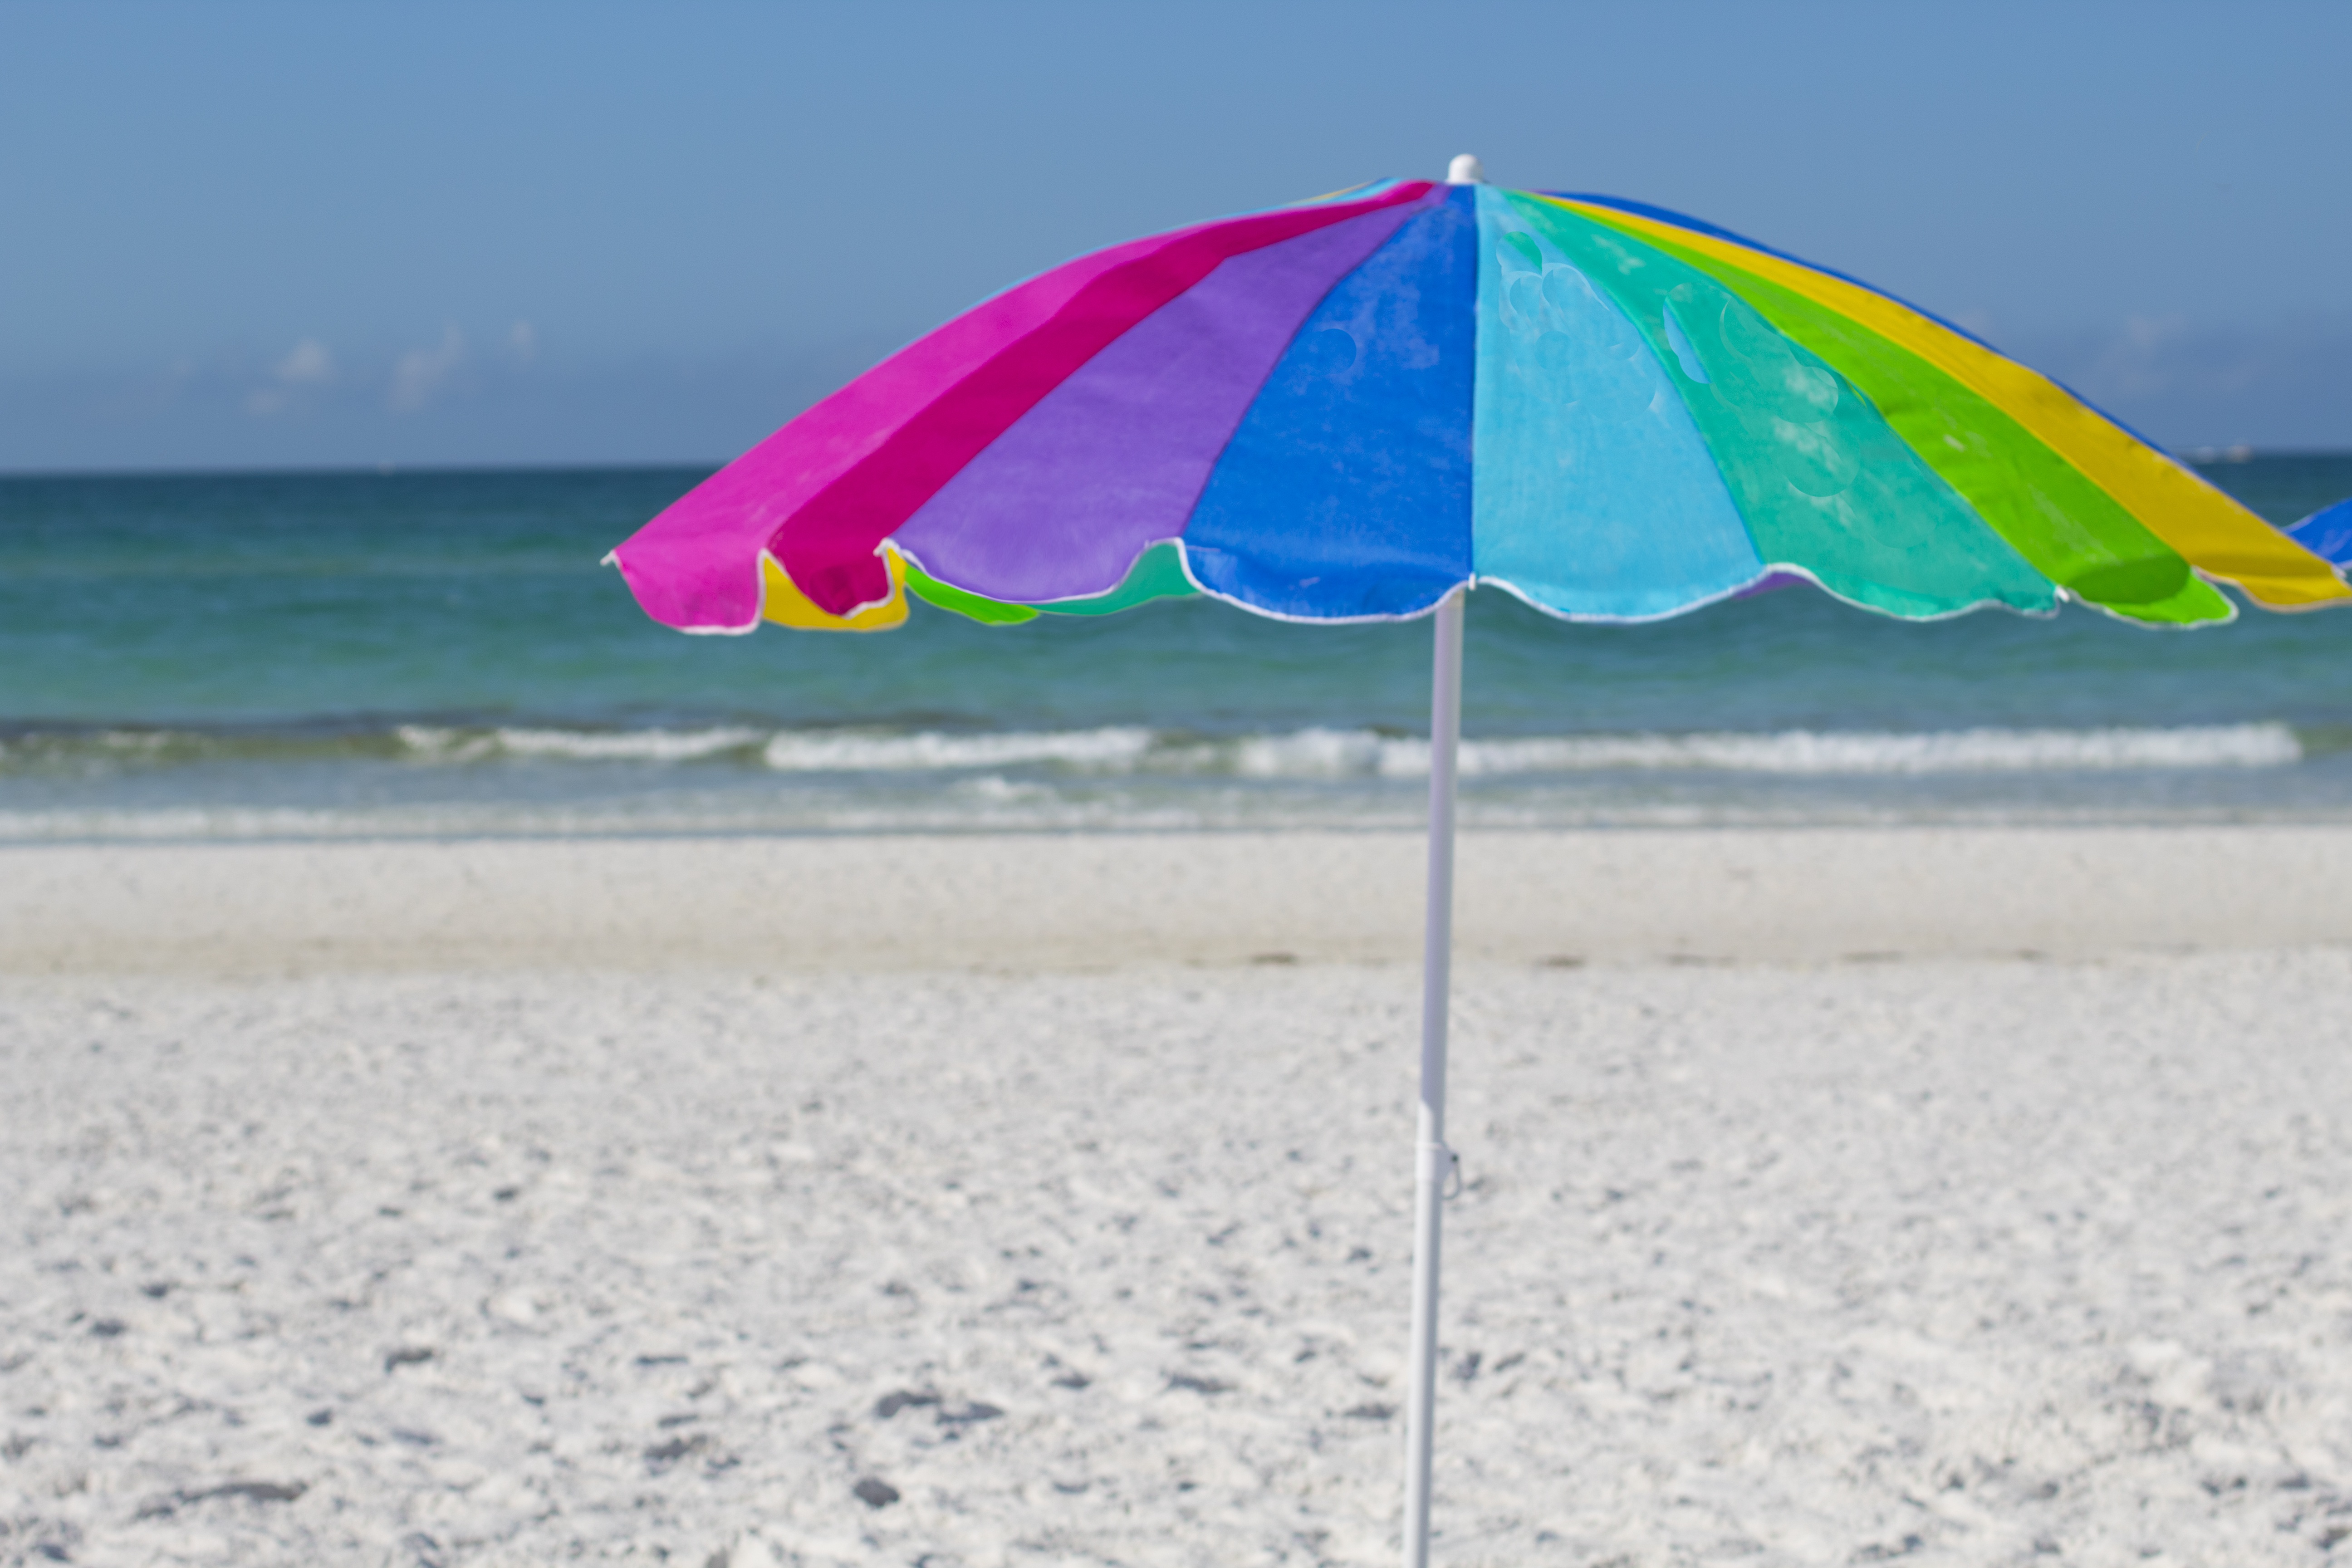
beach, sea, coast, water, nature, outdoor, sand, ocean, people, sky, sun, shore, wind, summer, vacation, travel, seaside, relax, paradise, tropical, umbrella, color, holiday, island, blue, rest, hawaii, colorful, lifestyle, leisure, relaxing, family, fun, relaxation, happy, happiness, resort, caribbean, family vacation, beach day, fashion accessory